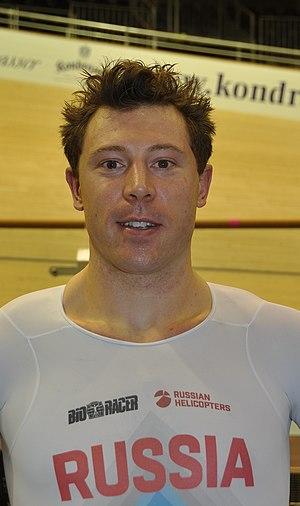
Shane Perkins est un coureur cycliste sur piste australien, naturalisé russe. Avec l'Australie, il est notamment double champion du monde de keirin en 2011 et de vitesse par équipes en 2012. Il a également obtenu une médaille de bronze en vitesse individuelle aux Jeux de Londres en 2012. Après sa non-sélection aux Jeux de Rio de 2016, il décide de prendre la nationalité russe à partir d'août 2017.